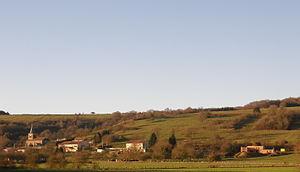
Réville-aux-Bois (Meuse). Mitage du territoire, encouragé par la réglementation française de l'urbanisme et les tribunaux administratifs (TA Nancy, j. réf., 9 décembre 2013, n° 1302728).